New Horizons Film Festival

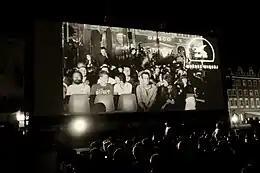
New Horizons, International Film Festival, Wroclaw, 2009

New Horizons Film Festival (pl: Nowe Horyzonty) is an international film festival held annually in July in Wrocław, Poland. It has been organised since 2001. It is one of the biggest and most popular film festivals in Poland. Since 2008 it is accredited by FIAPF with an "avant-garde" specialised competitive status.